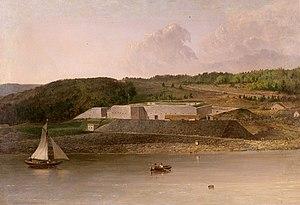
Le Penobscot ou Pentagouët est un fleuve du Maine au nord-est des États-Unis long de 563 kilomètres, ce qui en fait le plus long fleuve entièrement situé à l'intérieur du Maine. La surface de son bassin versant est d'environ 22 300 km².